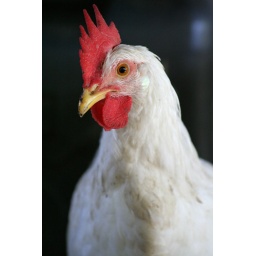
found this white chicken at our farm in polanco, isis, zamboanga del norte.